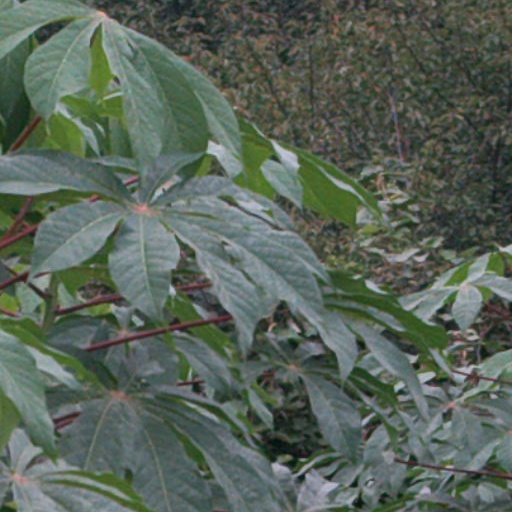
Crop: cassava